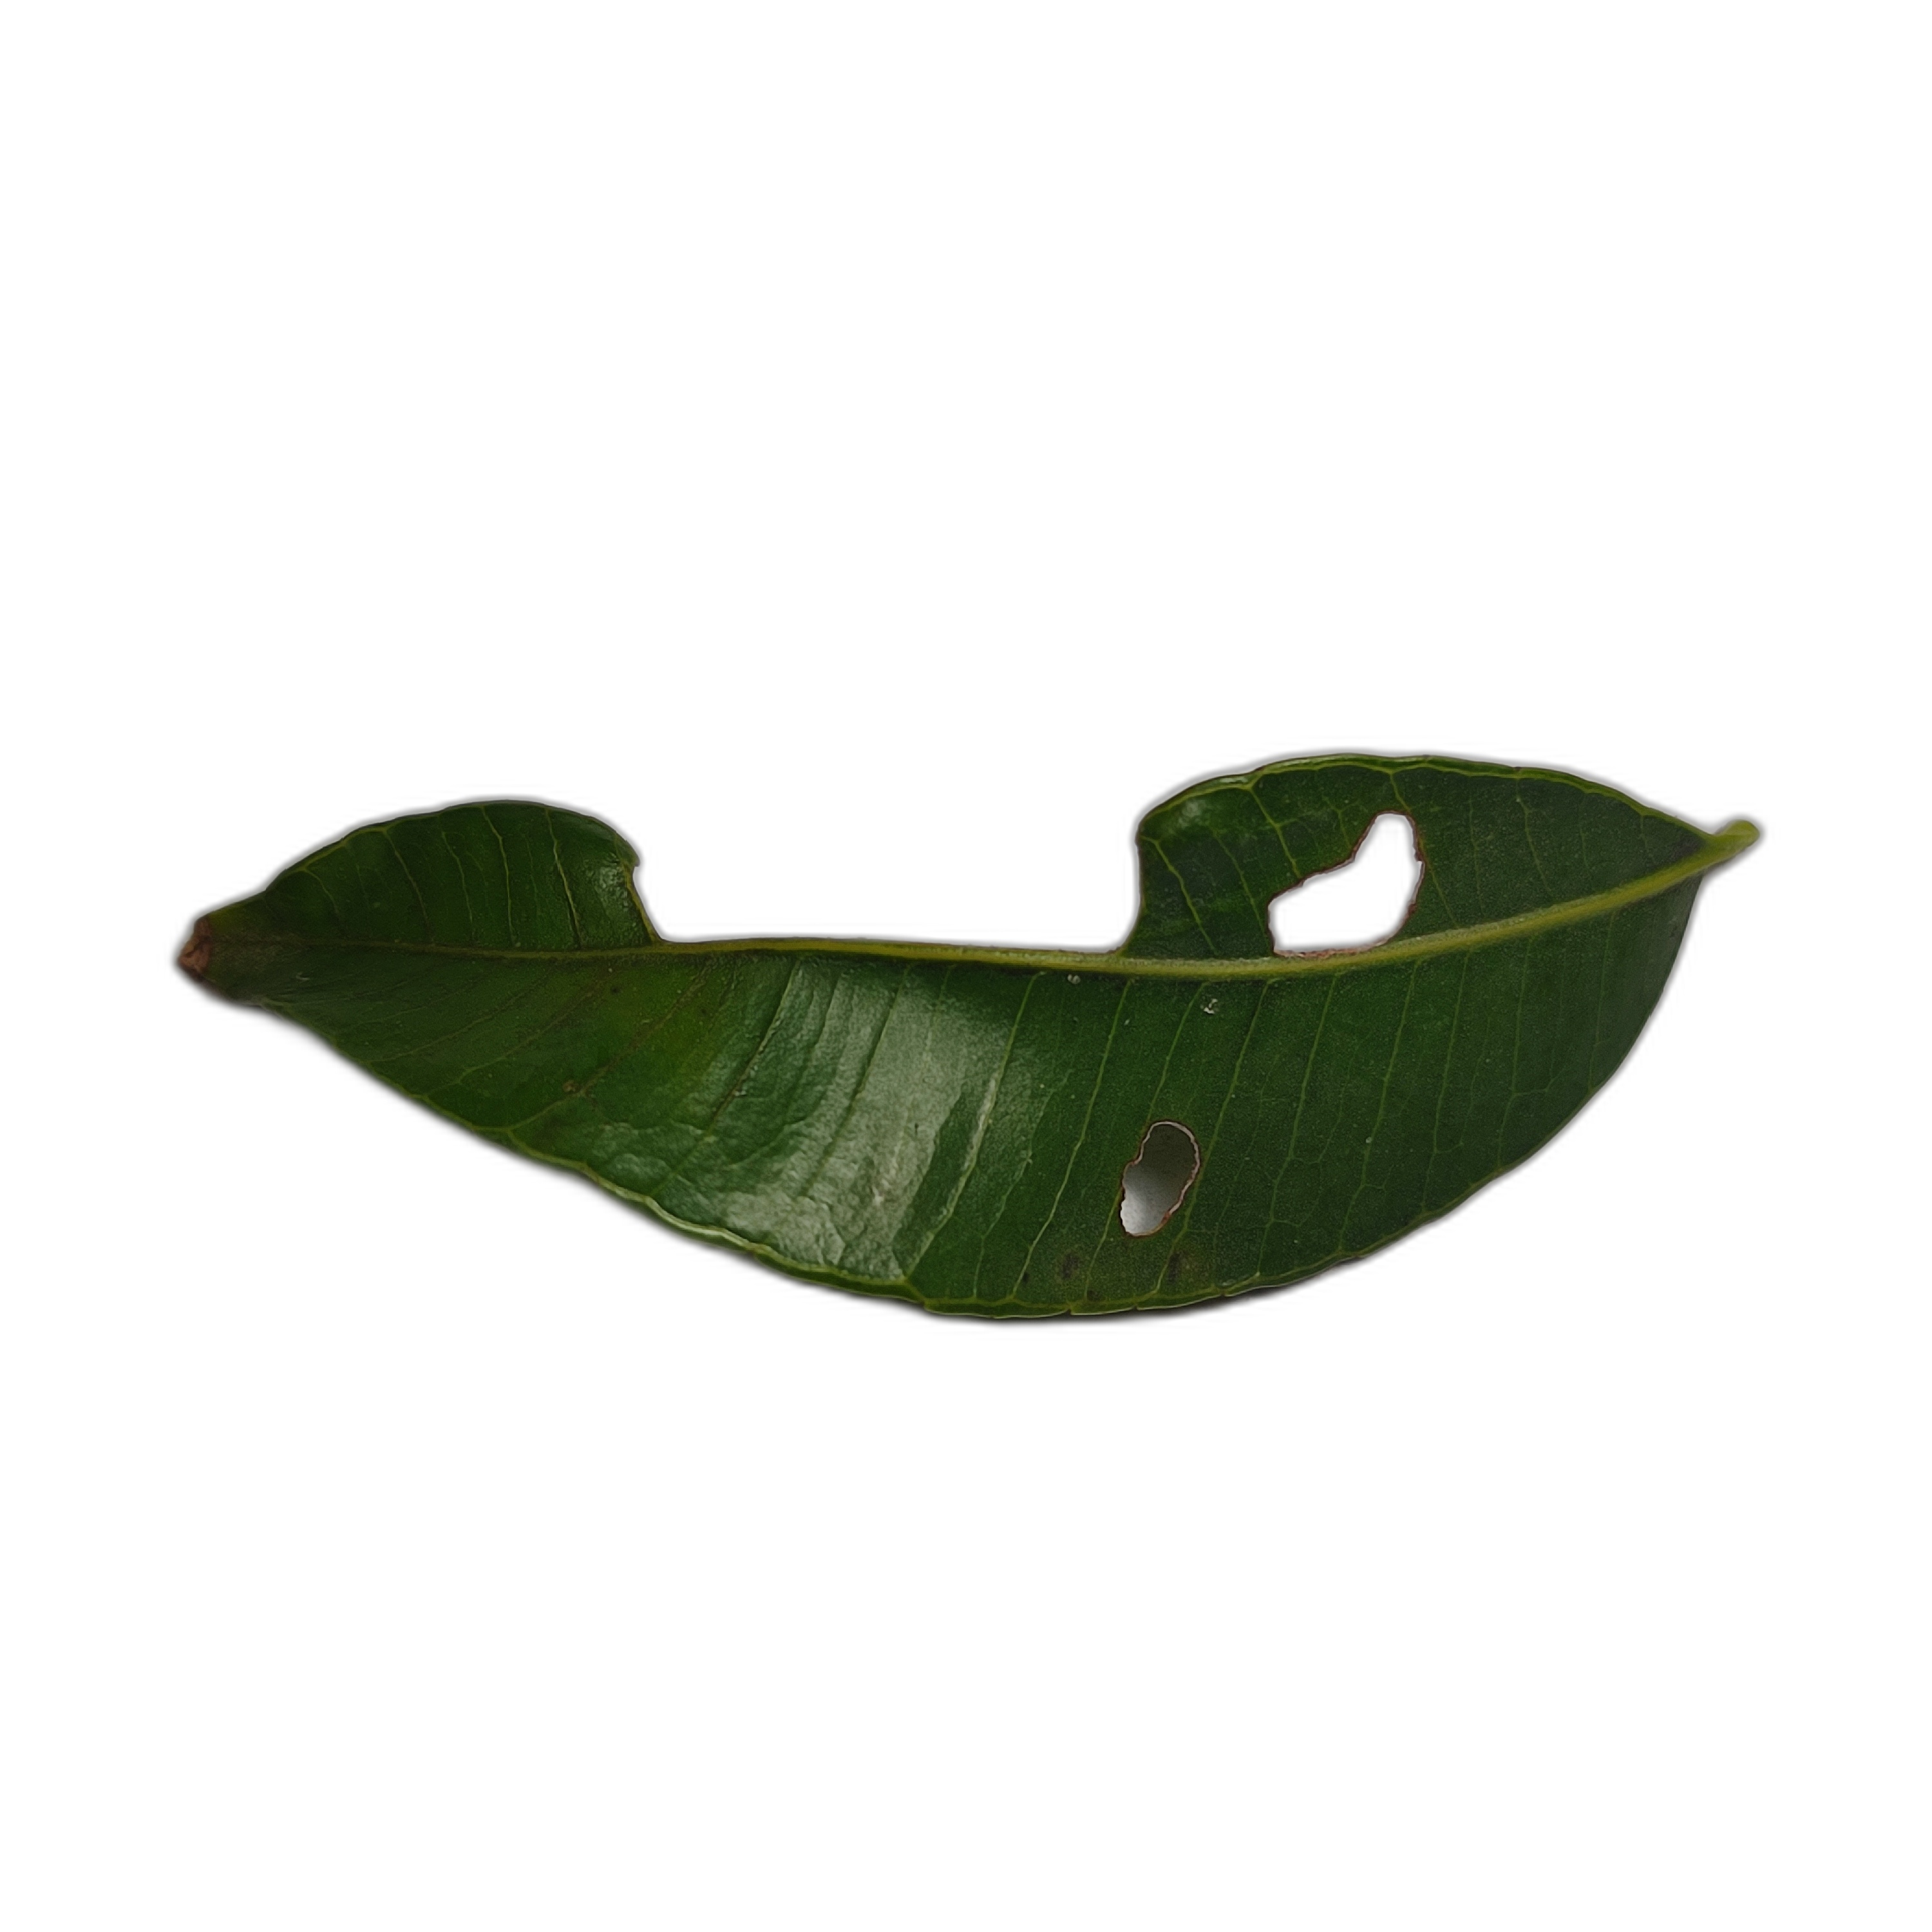
Label: not_healthy